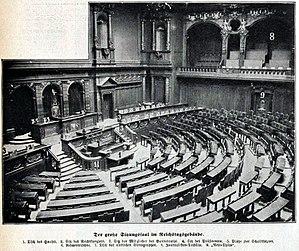
Le Reichstag [ʁajʃstaɡ] était l’assemblée parlementaire représentant le peuple allemand dans son ensemble sous l’Empire allemand, de 1871 à 1918 ; il a été créé en 1867 pour la Confédération de l’Allemagne du Nord et maintenu lors de la transformation constitutionnelle de 1871. Il est un des symboles de l'unité allemande avec le Kaiser, il en est également le principal organe démocratique. Communément avec la chambre haute, le Bundesrat, il exerce le pouvoir législatif et vote le budget de l'Empire. Il dispose certes d'un certain pouvoir de contrôle sur l'exécutif et peut attirer l'attention de l'opinion publique sur certains points, il n'en reste pas moins qu'il reste largement tributaire des choix du gouvernement et du chancelier impérial en particulier. Ainsi ce dernier n'est pas nommé par le parlement et n'a pas besoin de sa confiance. À l'inverse, il dispose d'un pouvoir de dissolution face au Reichstag. Toutes ses séances sont publiques.